Blood donation

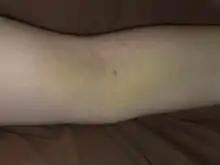
Bruising three days after donation

The most common method is collecting the blood from the donor's vein into a container. The amount of blood drawn varies from 200 millilitres to 550 millilitres depending on the country, but 450 millilitres is typical. The blood is usually stored in a flexible plastic bag that also contains sodium citrate, phosphate, dextrose, and adenine. This combination keeps the blood from clotting and preserves it during storage up to 42 days. Other chemicals are sometimes added during processing.